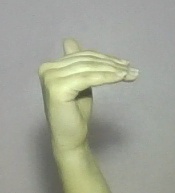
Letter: khaa